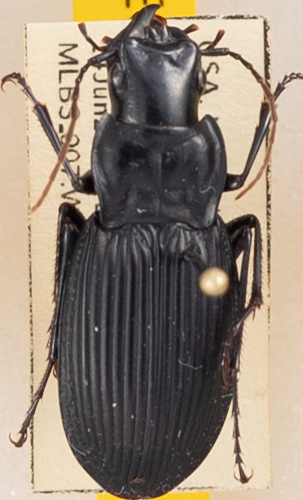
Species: Dicaelus teter
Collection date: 2022-06-14
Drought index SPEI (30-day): -0.03
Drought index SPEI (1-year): -1.01
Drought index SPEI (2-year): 0.1